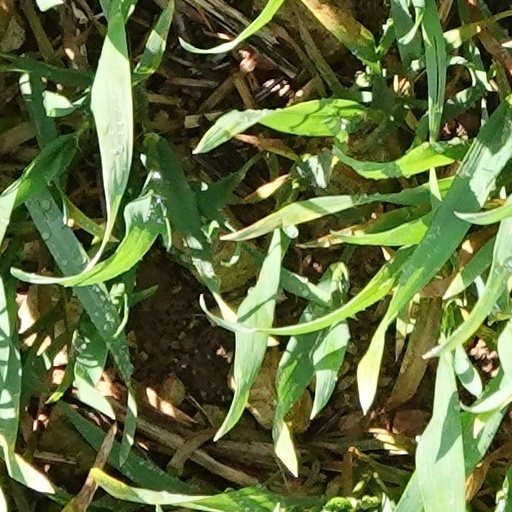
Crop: wheat